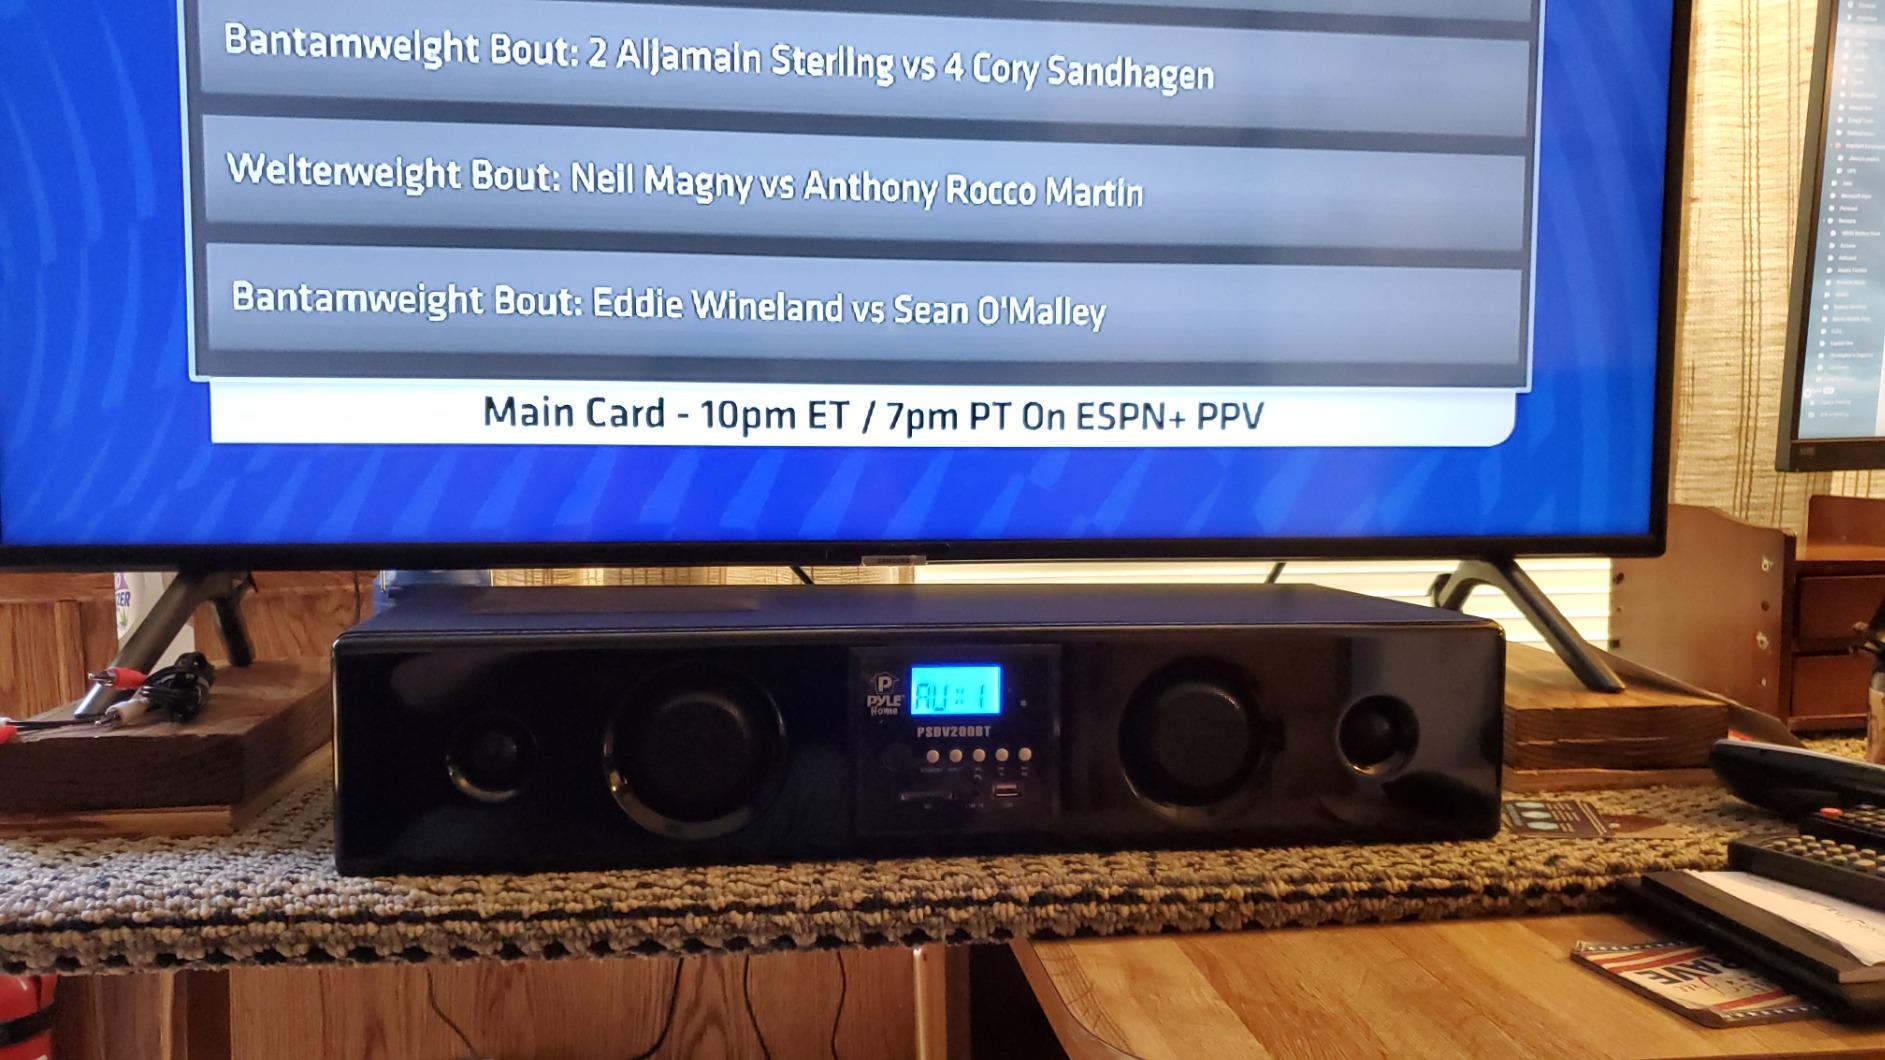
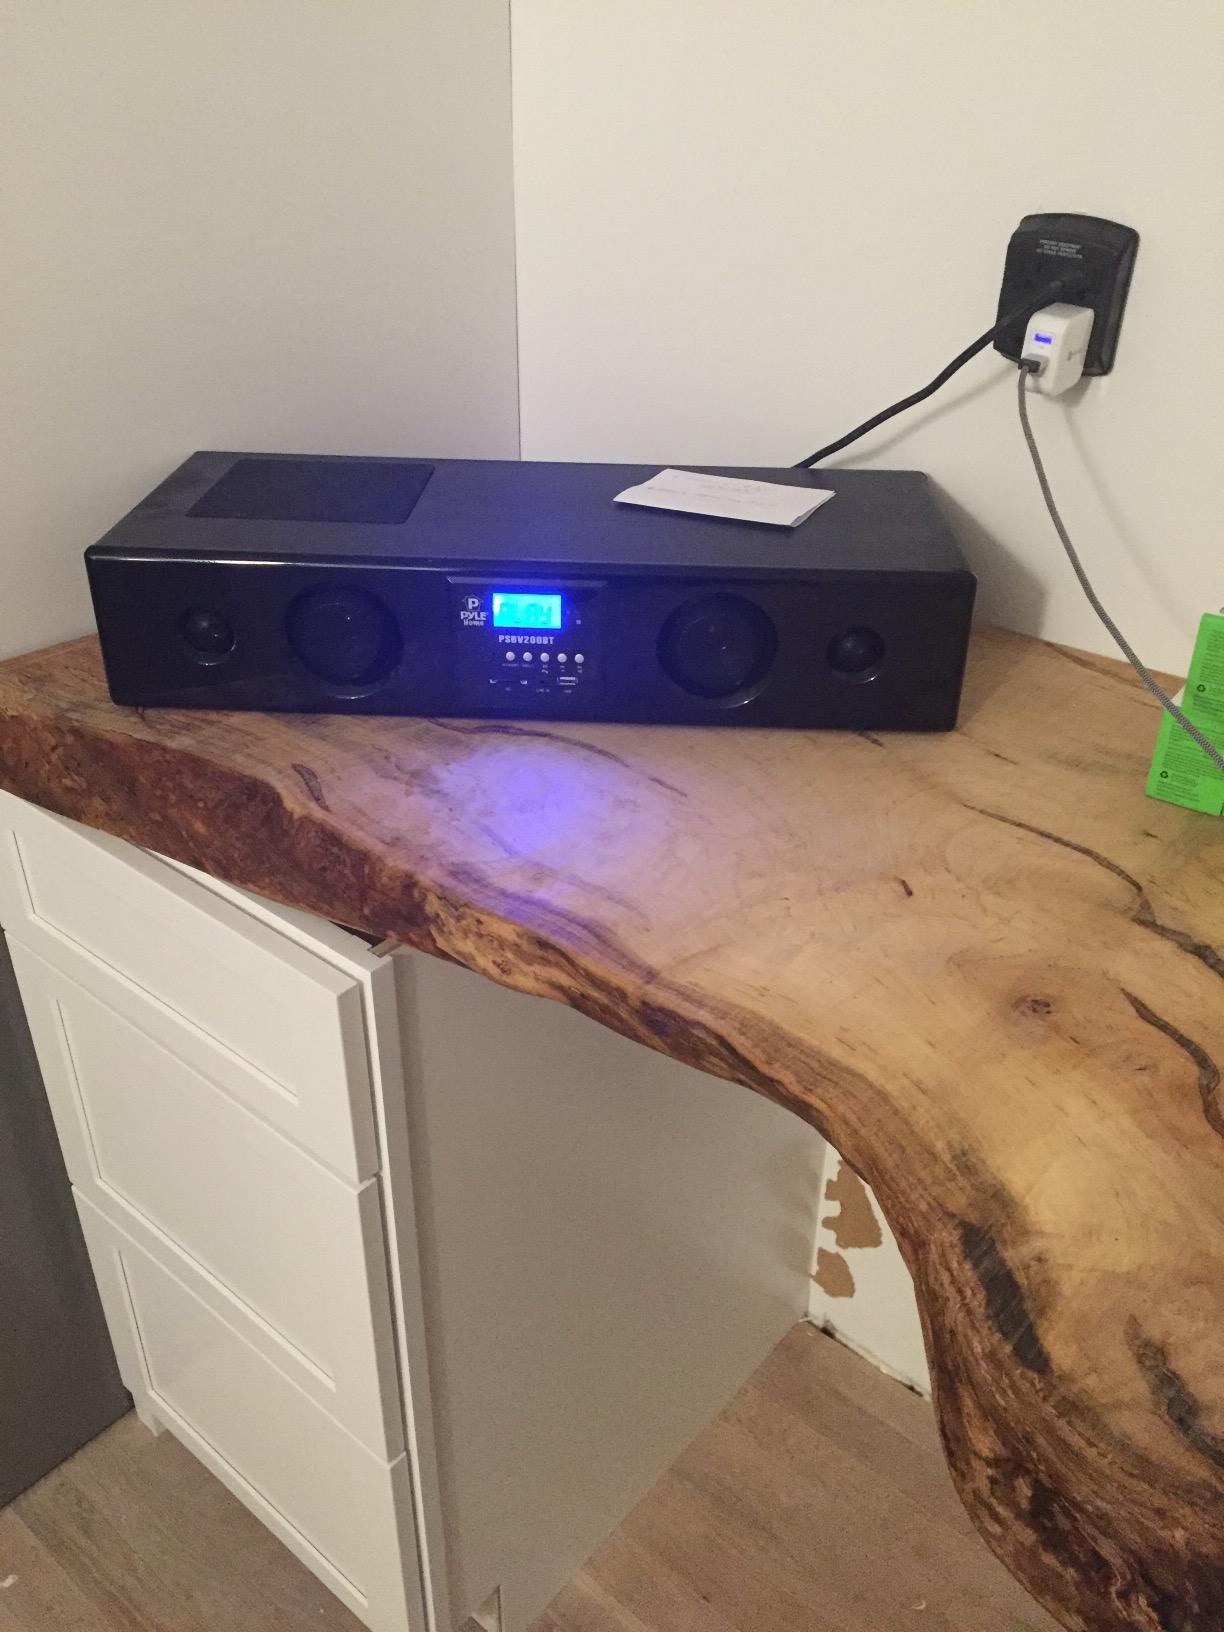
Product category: speaker
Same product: yes